Bob Merrick (footballer, born 1917)

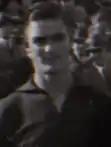

Robert Merrick (24 November 1917 – 25 May 1991) was an Australian rules footballer who played with Fitzroy in the Victorian Football League (VFL).